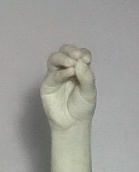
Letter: ha